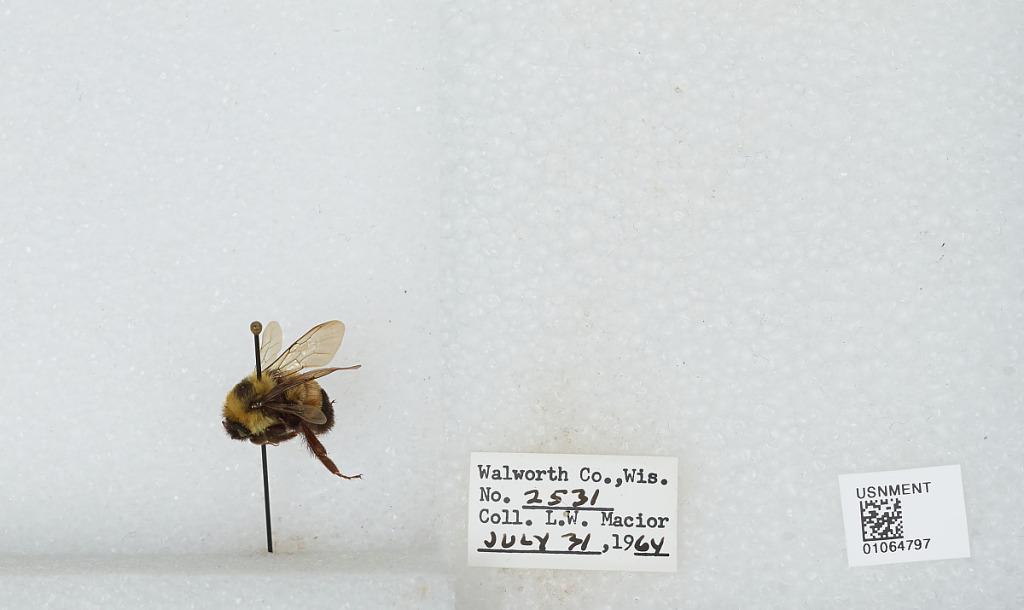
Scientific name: Bombus (Bombus) affinis Cresson
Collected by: L. Macior
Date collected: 1964-7-31
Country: United States
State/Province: Wisconsin
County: Walworth
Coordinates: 42.67, -88.54